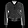
Label: Coat